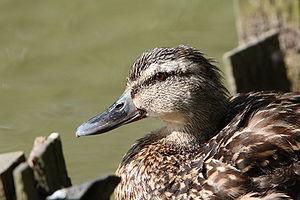
Portrait d'une cane colvert, prise à Chevreuse, dans les Yvelines